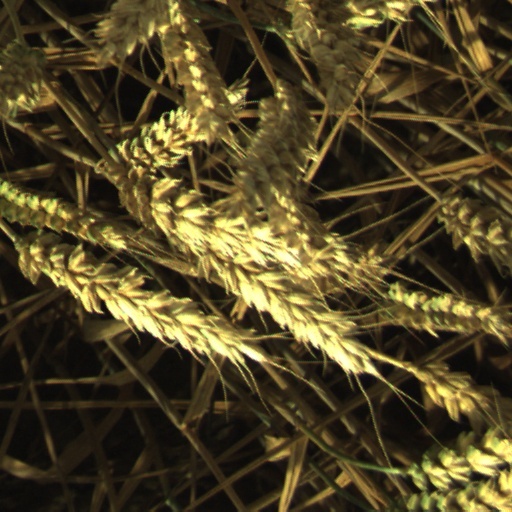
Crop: wheat